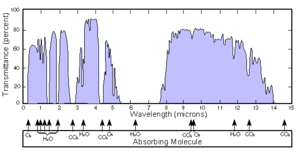
Infrarød stråling
Jordens atmosfæres UV, lys og infrarøde absorption og transmission.
"Infrarød stråling er elektromagnetisk stråling som har længere bølgelængde end synligt lys men kortere end mikrobølgestråling. Navnet infrarød betyder ""under rød"". Rød er den synlige lysfarve med den længste bølgelængde. Infrarød stråling spænder over 3 dekaders bølgelængder og er mellem ca. 0,7 μm og 1000 μm.